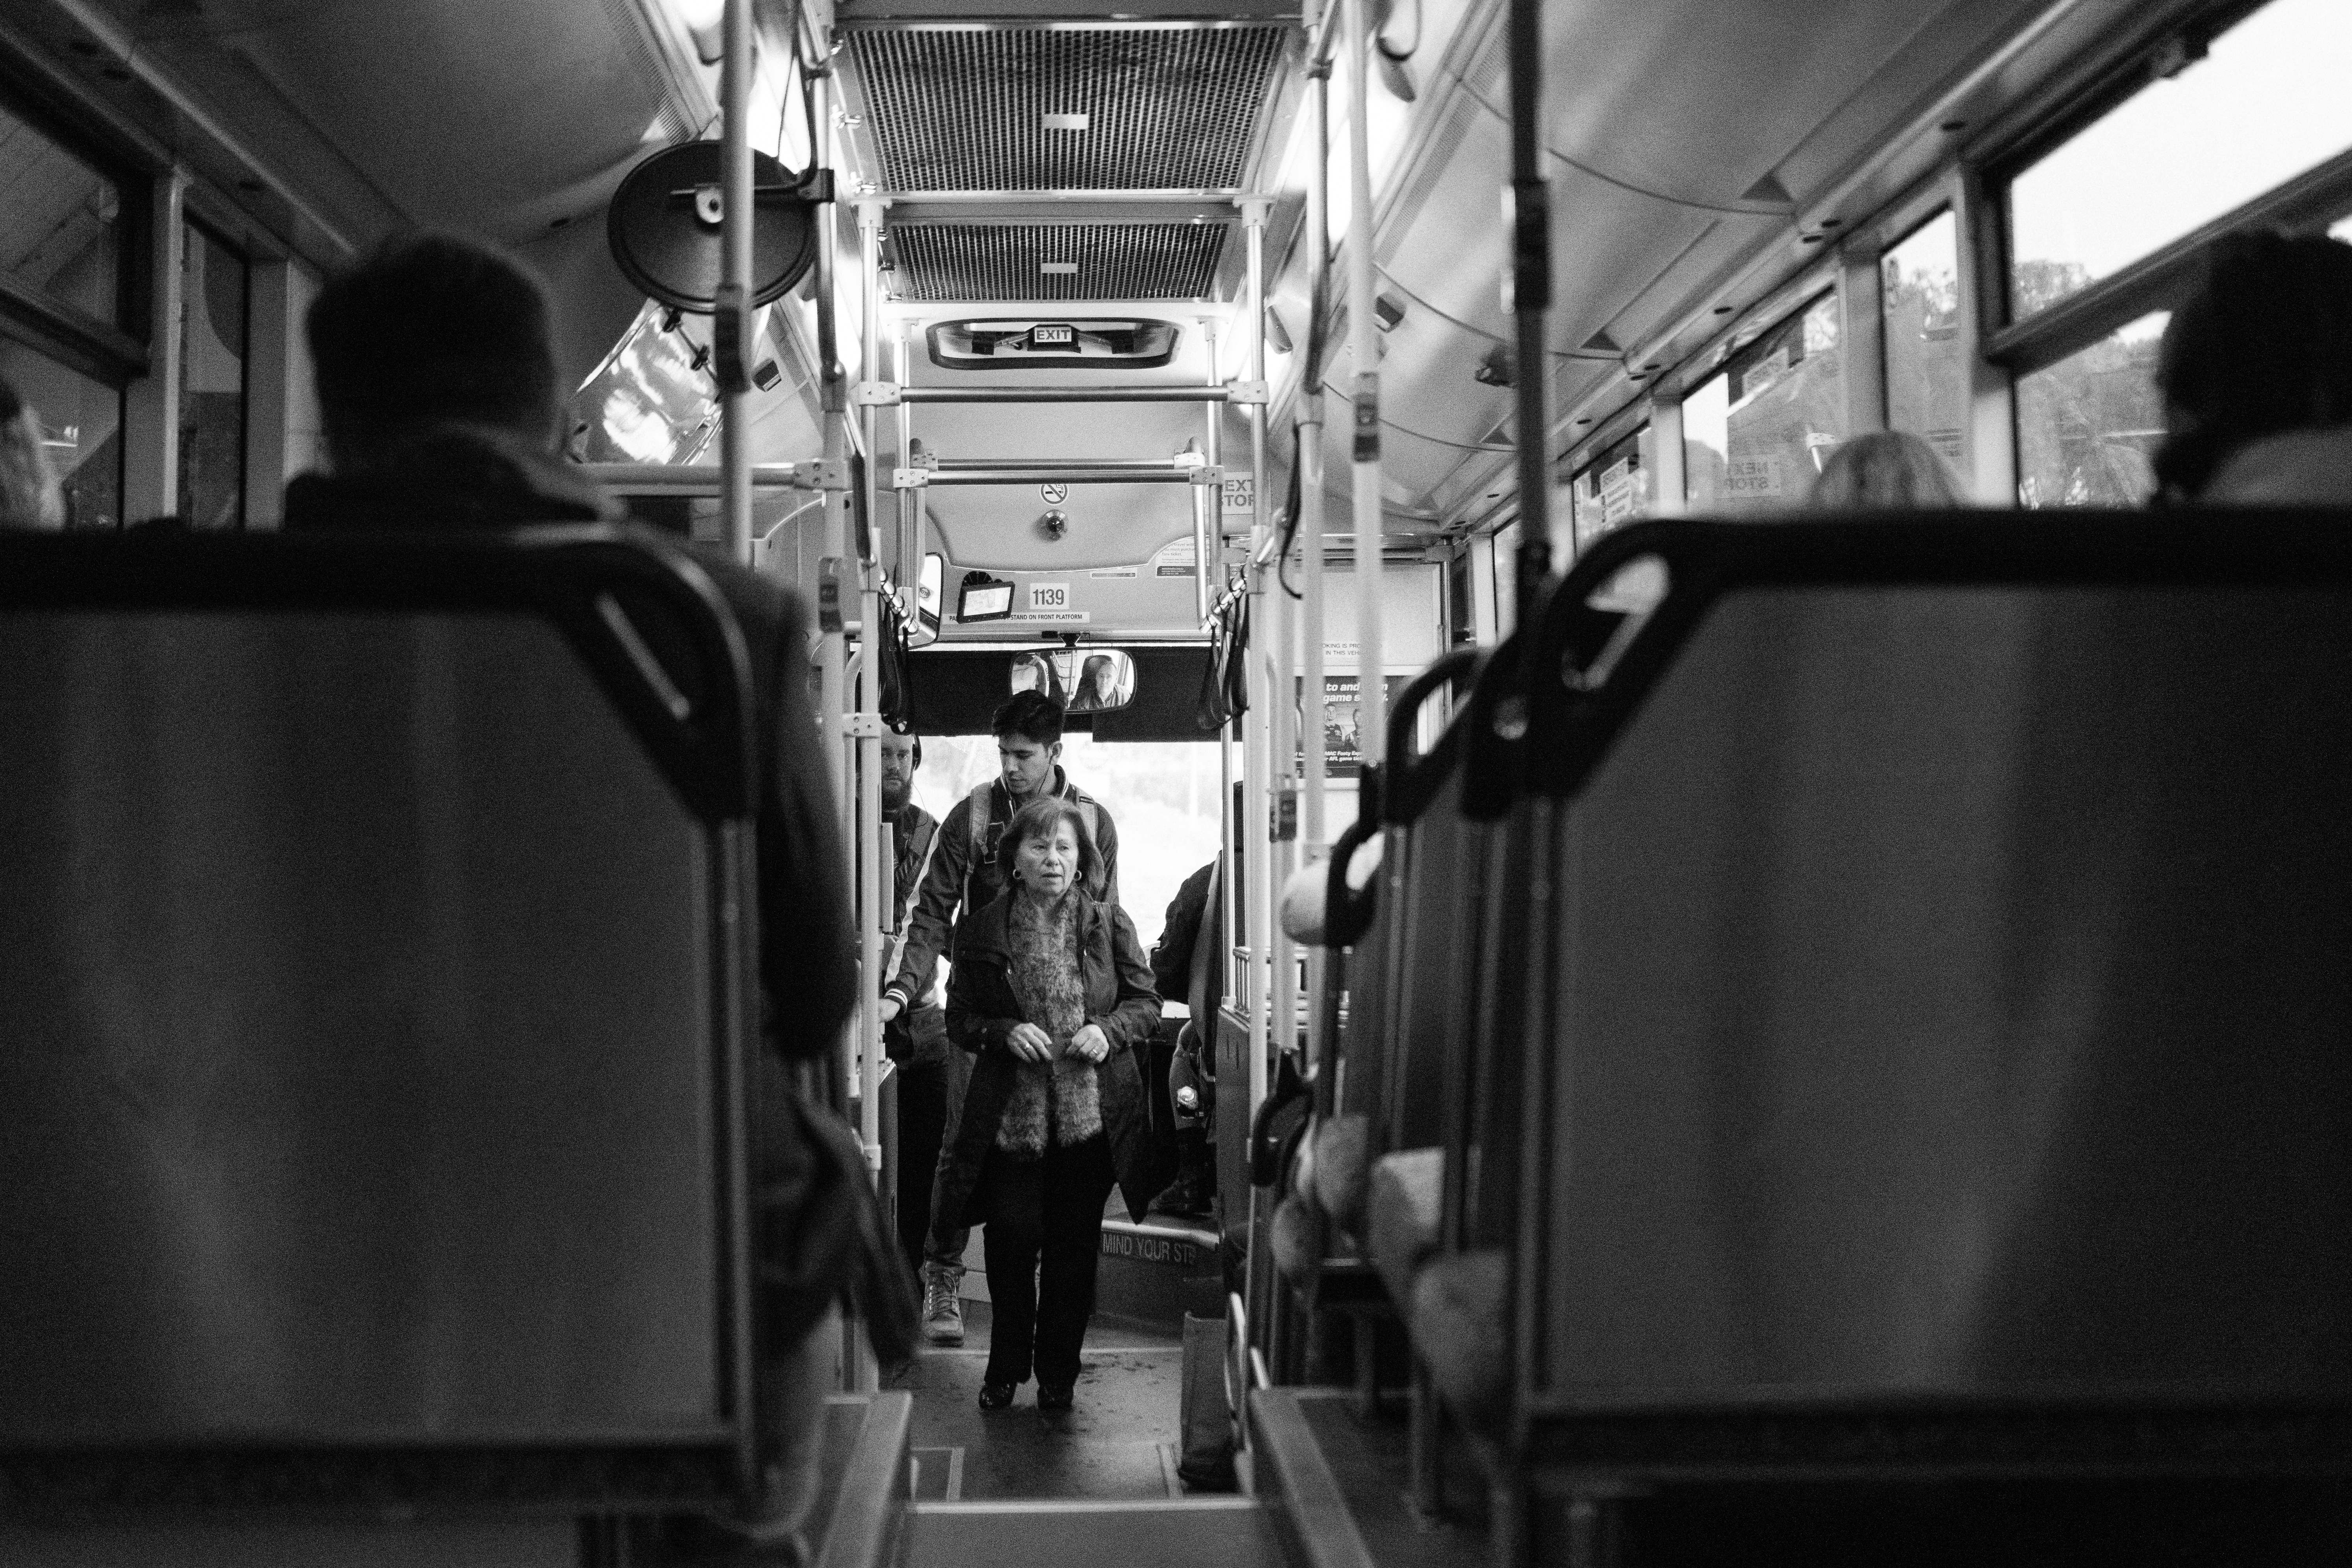
black and white, photography, transport, vehicle, black, monochrome, public transport, snapshot, monochrome photography, film noir